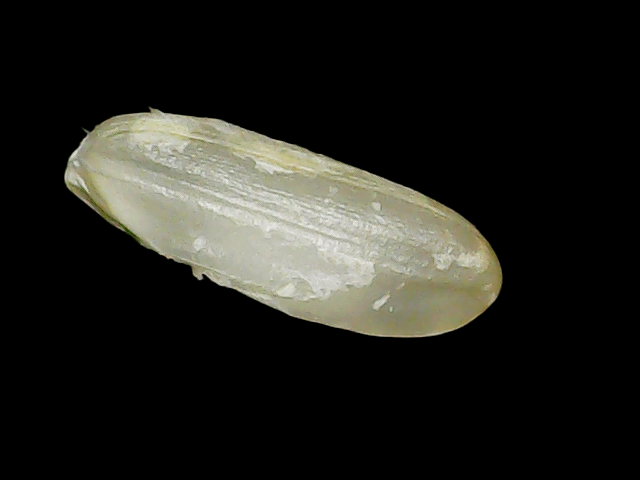
Rice variety: Binadhan24